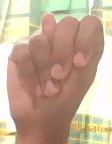
ASL sign: N